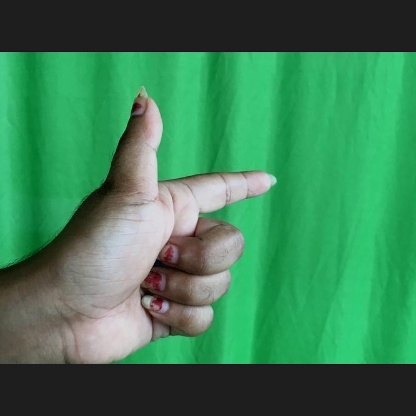
Mudra: Chandrakala